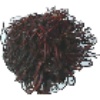
Label: Rambutan 1